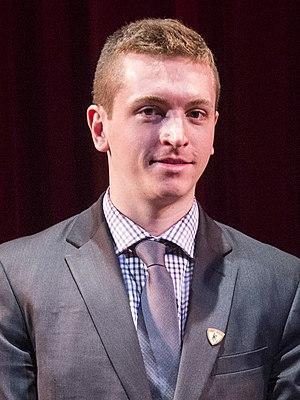
James Vesey est un joueur professionnel américain de hockey sur glace. Il évolue au poste d'attaquant. Il est le fils du joueur de la Ligue nationale de hockey Jim Vesey.